Climate change and crime

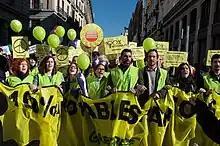
Protestors at the Greenpeace Climate March from 2015 in Madrid.

Numerous studies have examined the relationship between temperature and crime, yielding varied results: